Peter Alsop

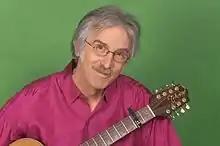
Peter Alsop

Peter Alsop (born September 18, 1946) is an American musician whose work has ranged from satirical music for adults to children's music.